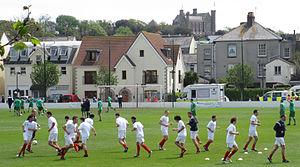
Le Vase Muratti est une compétition sportive de football annuelle qui se joue entre Guernesey, Jersey et Aurigny. L'équipe vainqueur remporte le vase Muratti qui est dénommé ainsi car le trophée de football n'a pas la forme d'une coupe mais d'un vase en argent de style art-déco de forme ovale reposant sur un pied encadré par deux statuettes et enjolivé de motifs floraux. Cette coupe doit son nom au cigarettier Muratti qui fut le premier sponsor du tournoi de foot des îles Anglo-Normandes.